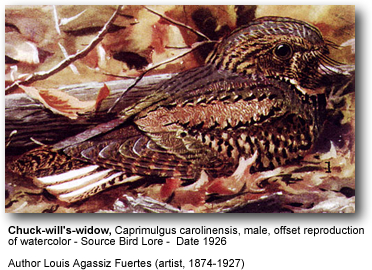
the beak is small when compared to its body, the whole bird is covered in patches of brown, gray, black and white.
a bird with light brown, dark brown, and black spots all over its body and white recticles.
this bird is brown with white on its tail and has a very short beak.
this rattlesnake patterned bird has tiny black spines protruding from it's face.
a small brown bird that blends in with fall colors, somewhat camoflague.
this bird is brown and colored in a pattern that matches tree bark.
this bird has wings that are brown and has a short billthe bird is spotted with black and brown, with a black and brown beak.
this bird has a body that's several shades of brown, almost like camouflage.
this bird has wings that are brown and has a short bill
Species: Chuck Will Widow